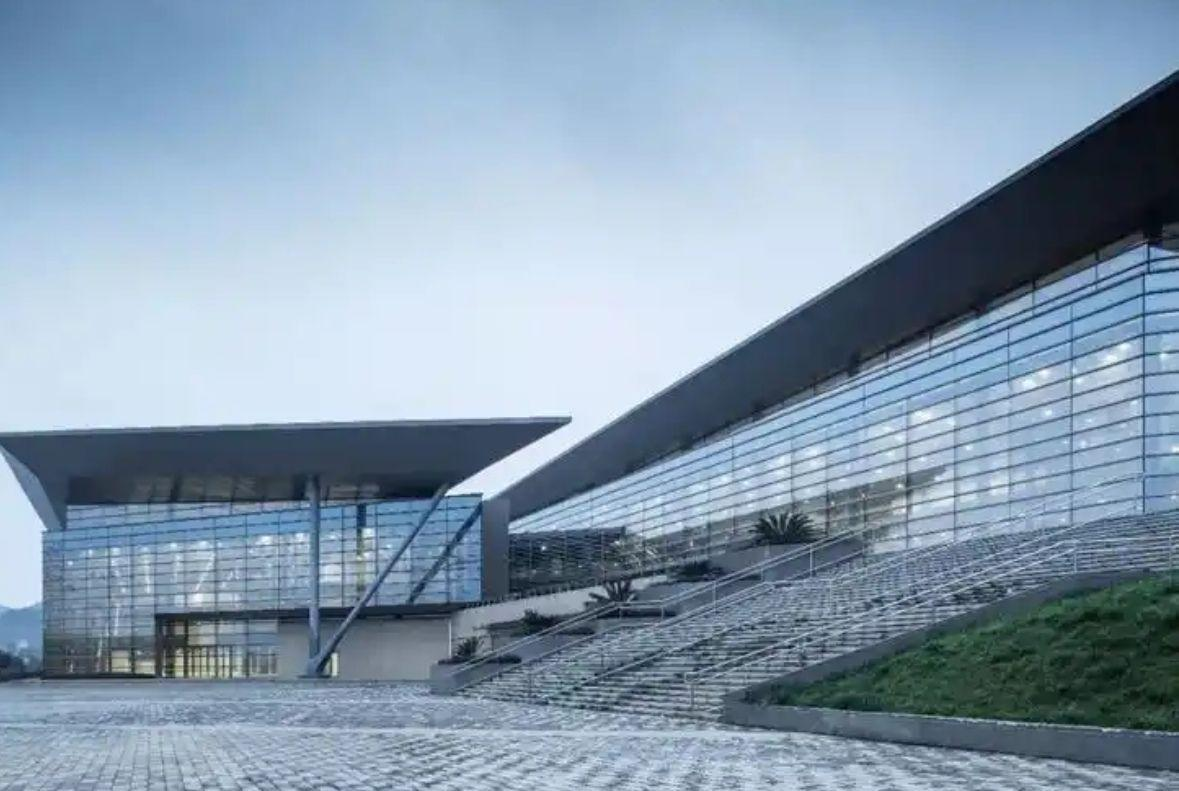
地标名称：实地·蔷薇国际会展中心
所在城市：遵义市·红花岗区